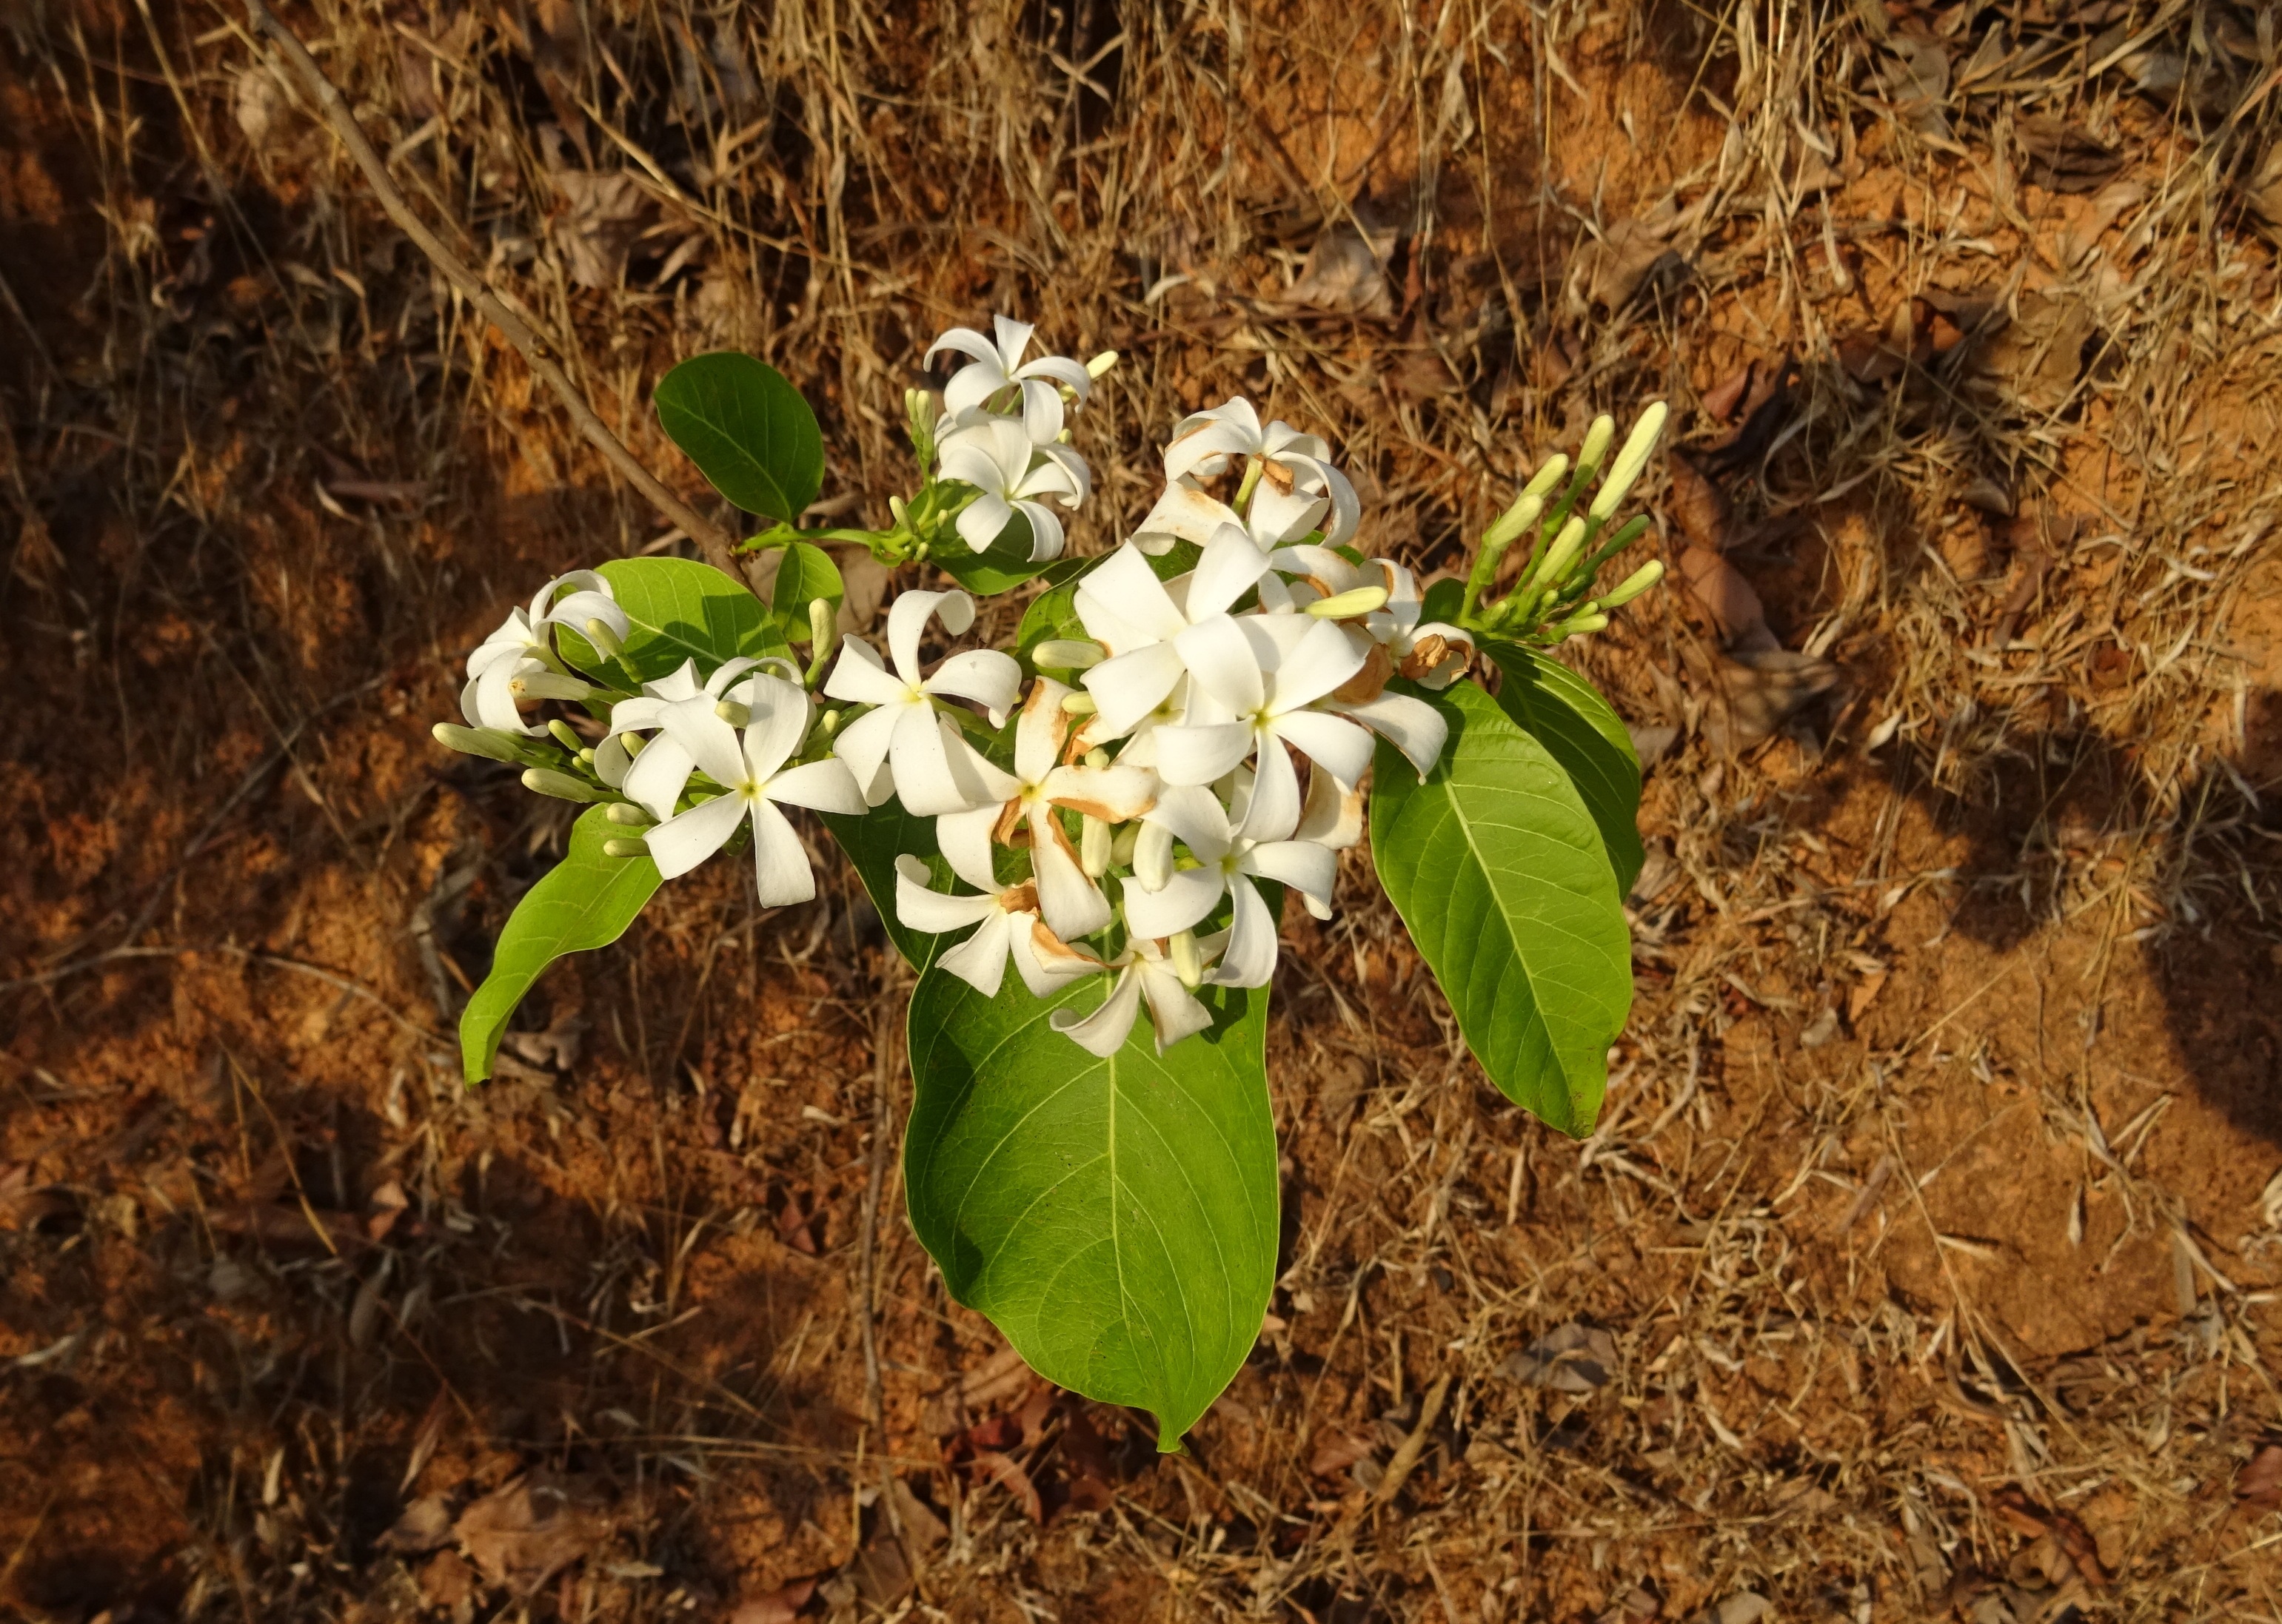
nature, plant, white, leaf, flower, wild, autumn, soil, botany, flora, wildflower, shrub, india, woodland, apocynaceae, goa, macro photography, medicinal, flowering plant, western ghats, land plant, indrajao, kurchi, karva indrajau, indrajav, korwa, pitakorwa, indrayava, holarrhena pubescens, holarrhena antidysenterica